Alof de Wignacourt

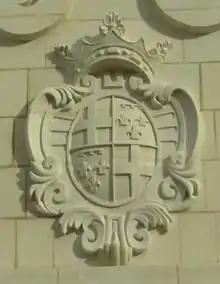
Coat of arms of Wignacourt on the reconstructed Wignacourt Arch

Fra Alof de Wignacourt (1547 – 14 September 1622) was a French nobleman who was the 54th Grand Master of the Order of St. John of Jerusalem from 10 February 1601 to his death in 1622. Unlike a number of the other Grand Masters, he was popular with the Maltese people. Wignacourt is mostly remembered for the construction of the Wignacourt Aqueduct as well as a series of coastal towers which also bear his name.